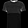
Label: T - shirt / top